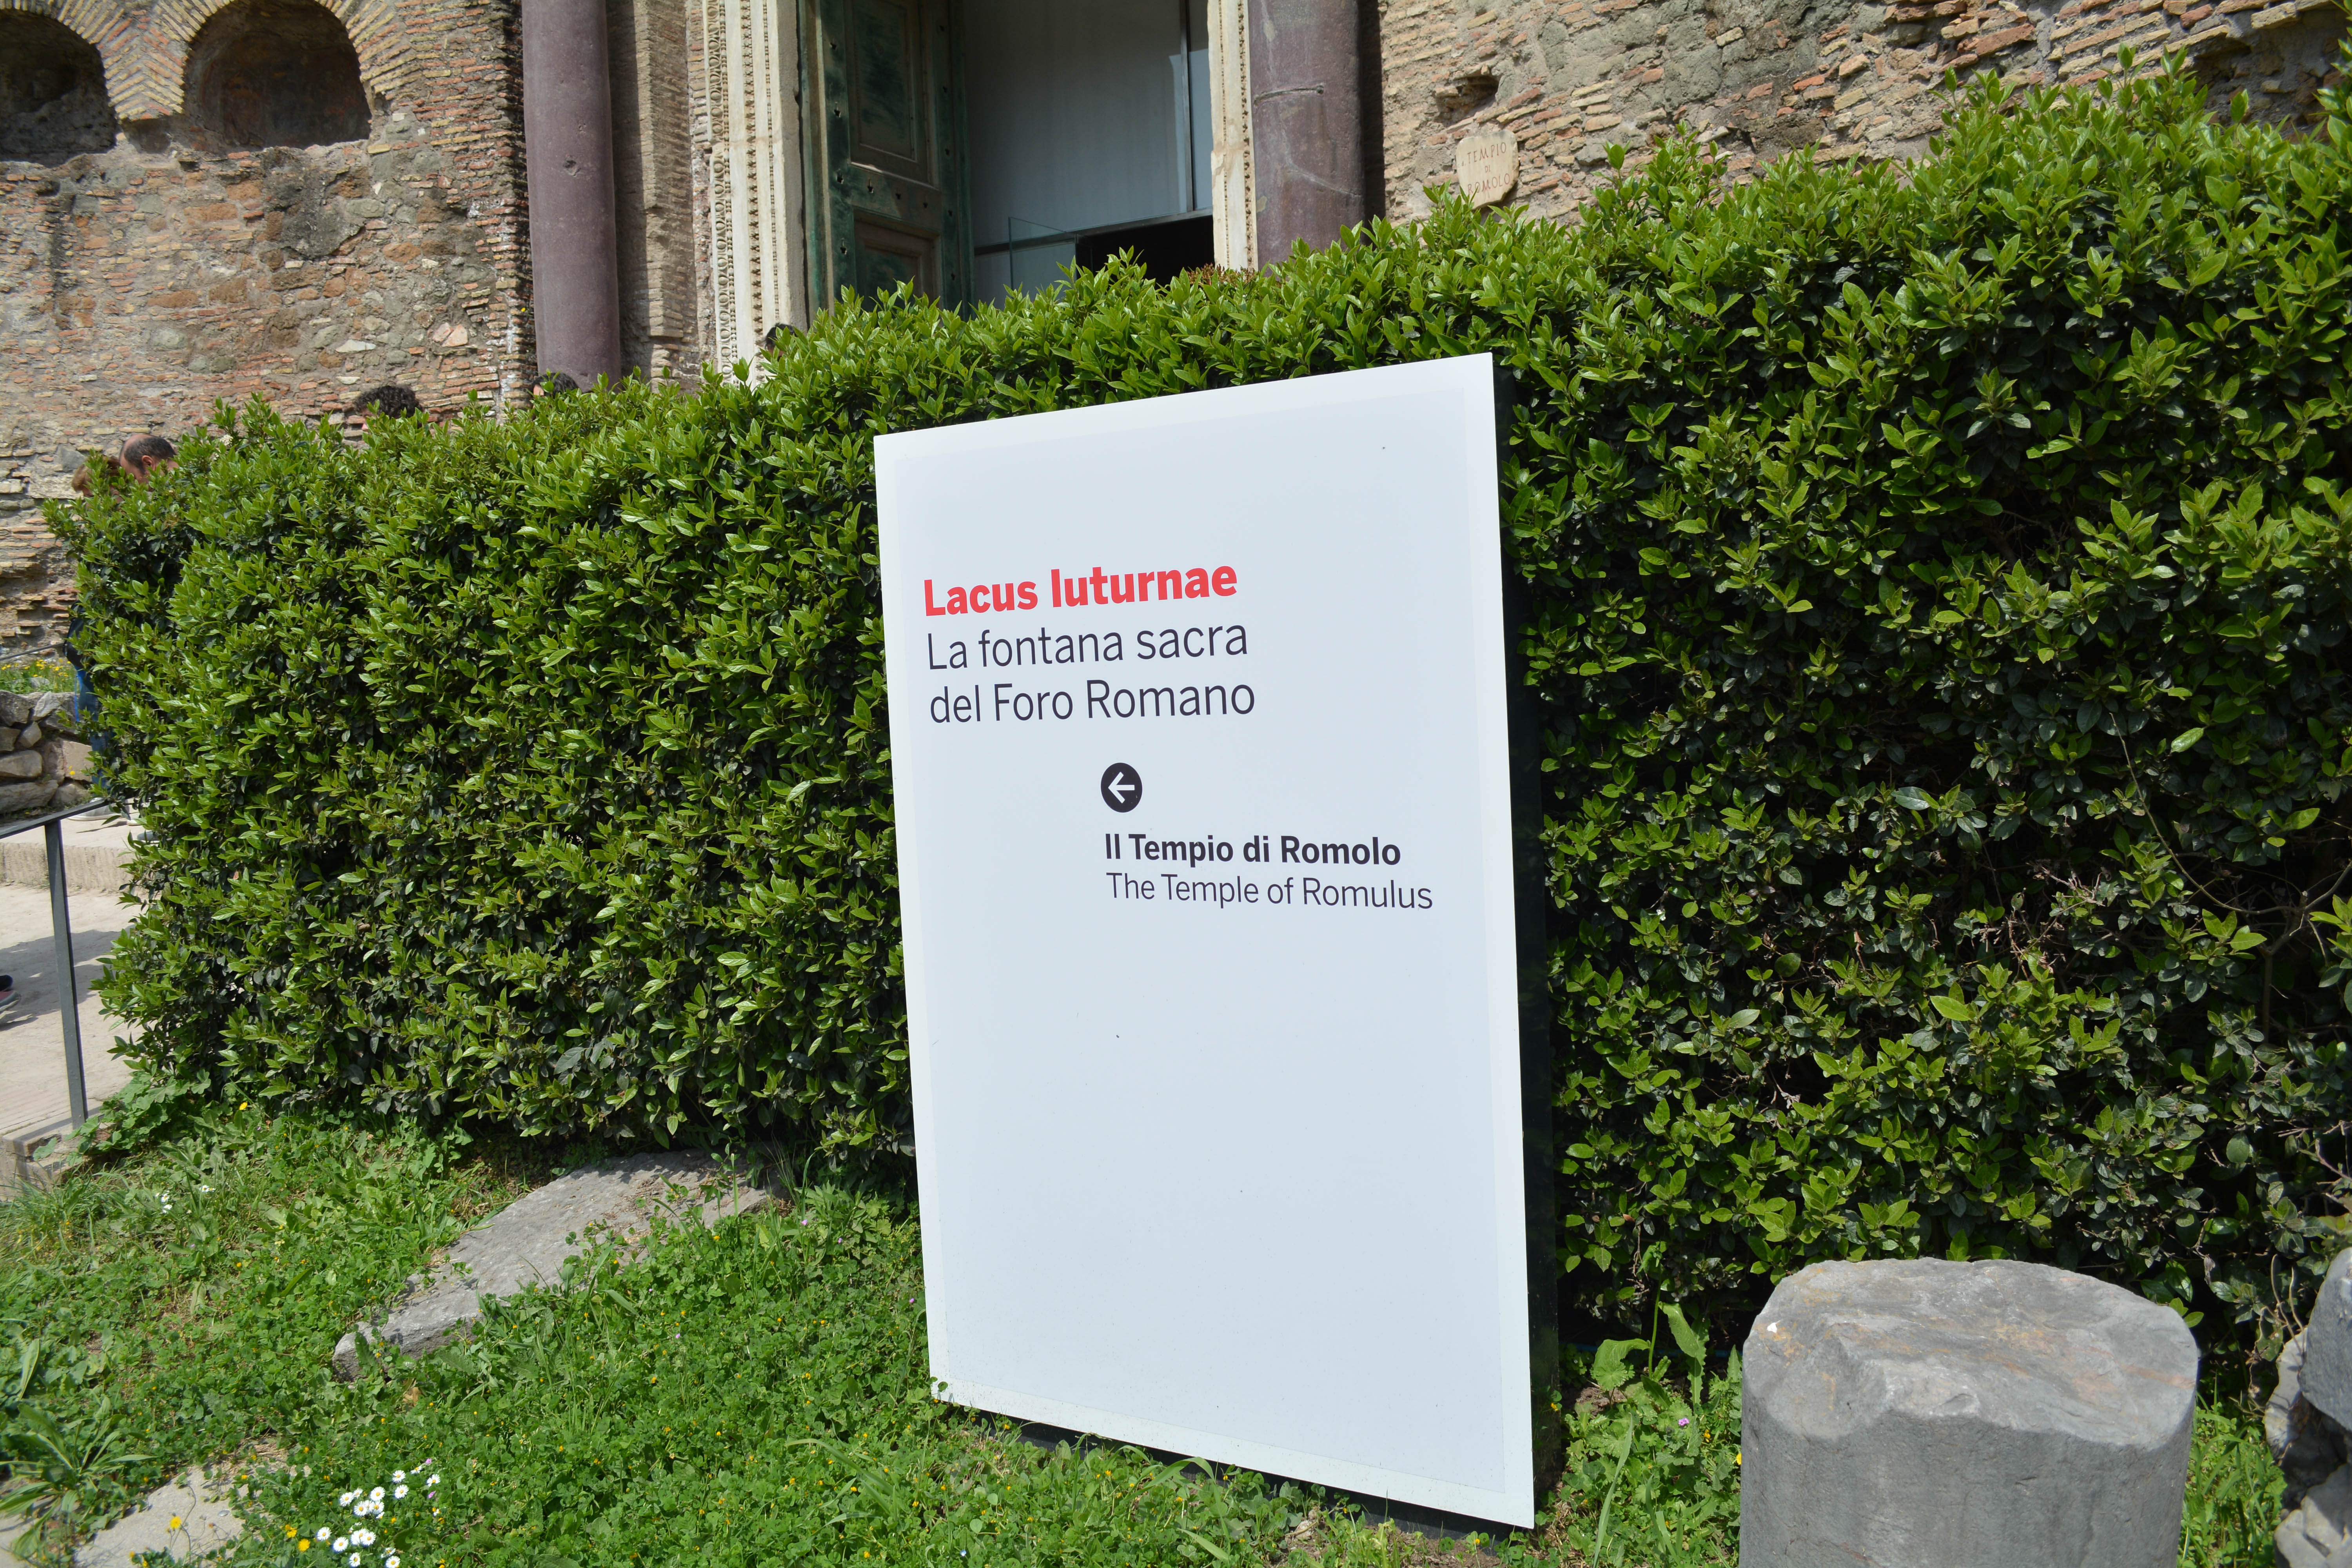
lawn, garden, grave, memorial